Ambergate–Pye Bridge line

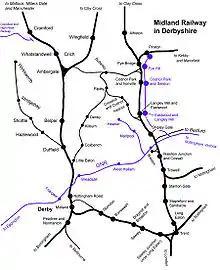

The Ambergate–Pye Bridge line is a partially opened and closed railway line in Derbyshire, England. It was a short east–west line linking the Midland Main Line with the Erewash Valley line. The line was opened by the Midland Railway to freight on 1 February 1875, and to passenger trains on 1 May 1875. The Midland was grouped into the London, Midland and Scottish Railway (LMS) in 1923.